Cincinnati

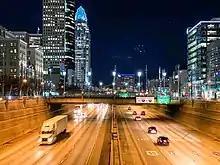
Fort Washington Way, one of Cincinnati's major freeways

Cincinnati chili, a spiced sauce served over noodles, usually topped with cheese and often with diced onions or beans, is the area's "best-known regional food". A variety of recipes are served by respective parlors, including Skyline Chili, Gold Star Chili, and Dixie Chili and Deli, plus independent chili parlors including Camp Washington Chili, Empress Chili and Moonlight Chili. It was first developed by Macedonian immigrant restaurateurs in the 1920s. Cincinnati has been called the "Chili Capital of America" and "of the World" because it has more chili restaurants per capita than any other city in the United States or in the world.